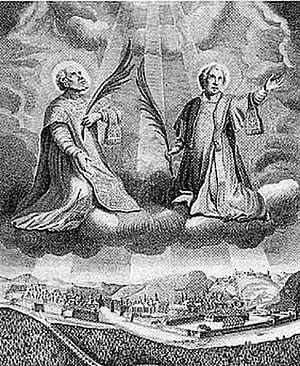
Ferjeux et Ferreol de Besançon.
Le christianisme à Besançon apparaît au IIIᵉ siècle, période durant laquelle, selon la tradition, les martyrs Ferjeux et Ferréol ont évangélisé la ville et sa région. Toutefois le supplice et l'assassinat de ces deux figures du christianisme franc-comtois sont aujourd'hui tenus par certains historiens comme une invention de l'Antiquité tardive, l'ancienne Séquanie gallo-romaine ne se convertissant progressivement au christianisme qu'à partir du IVᵉ siècle. La première mention d'un évêque de la ville remonte à 346, mais des documents mentionnent des religieux en fonction dans la capitale comtoise dès le milieu du IIIᵉ siècle, époque où fut probablement construite la première église franc-comtoise, sur le site de l'actuelle cathédrale Saint-Jean.